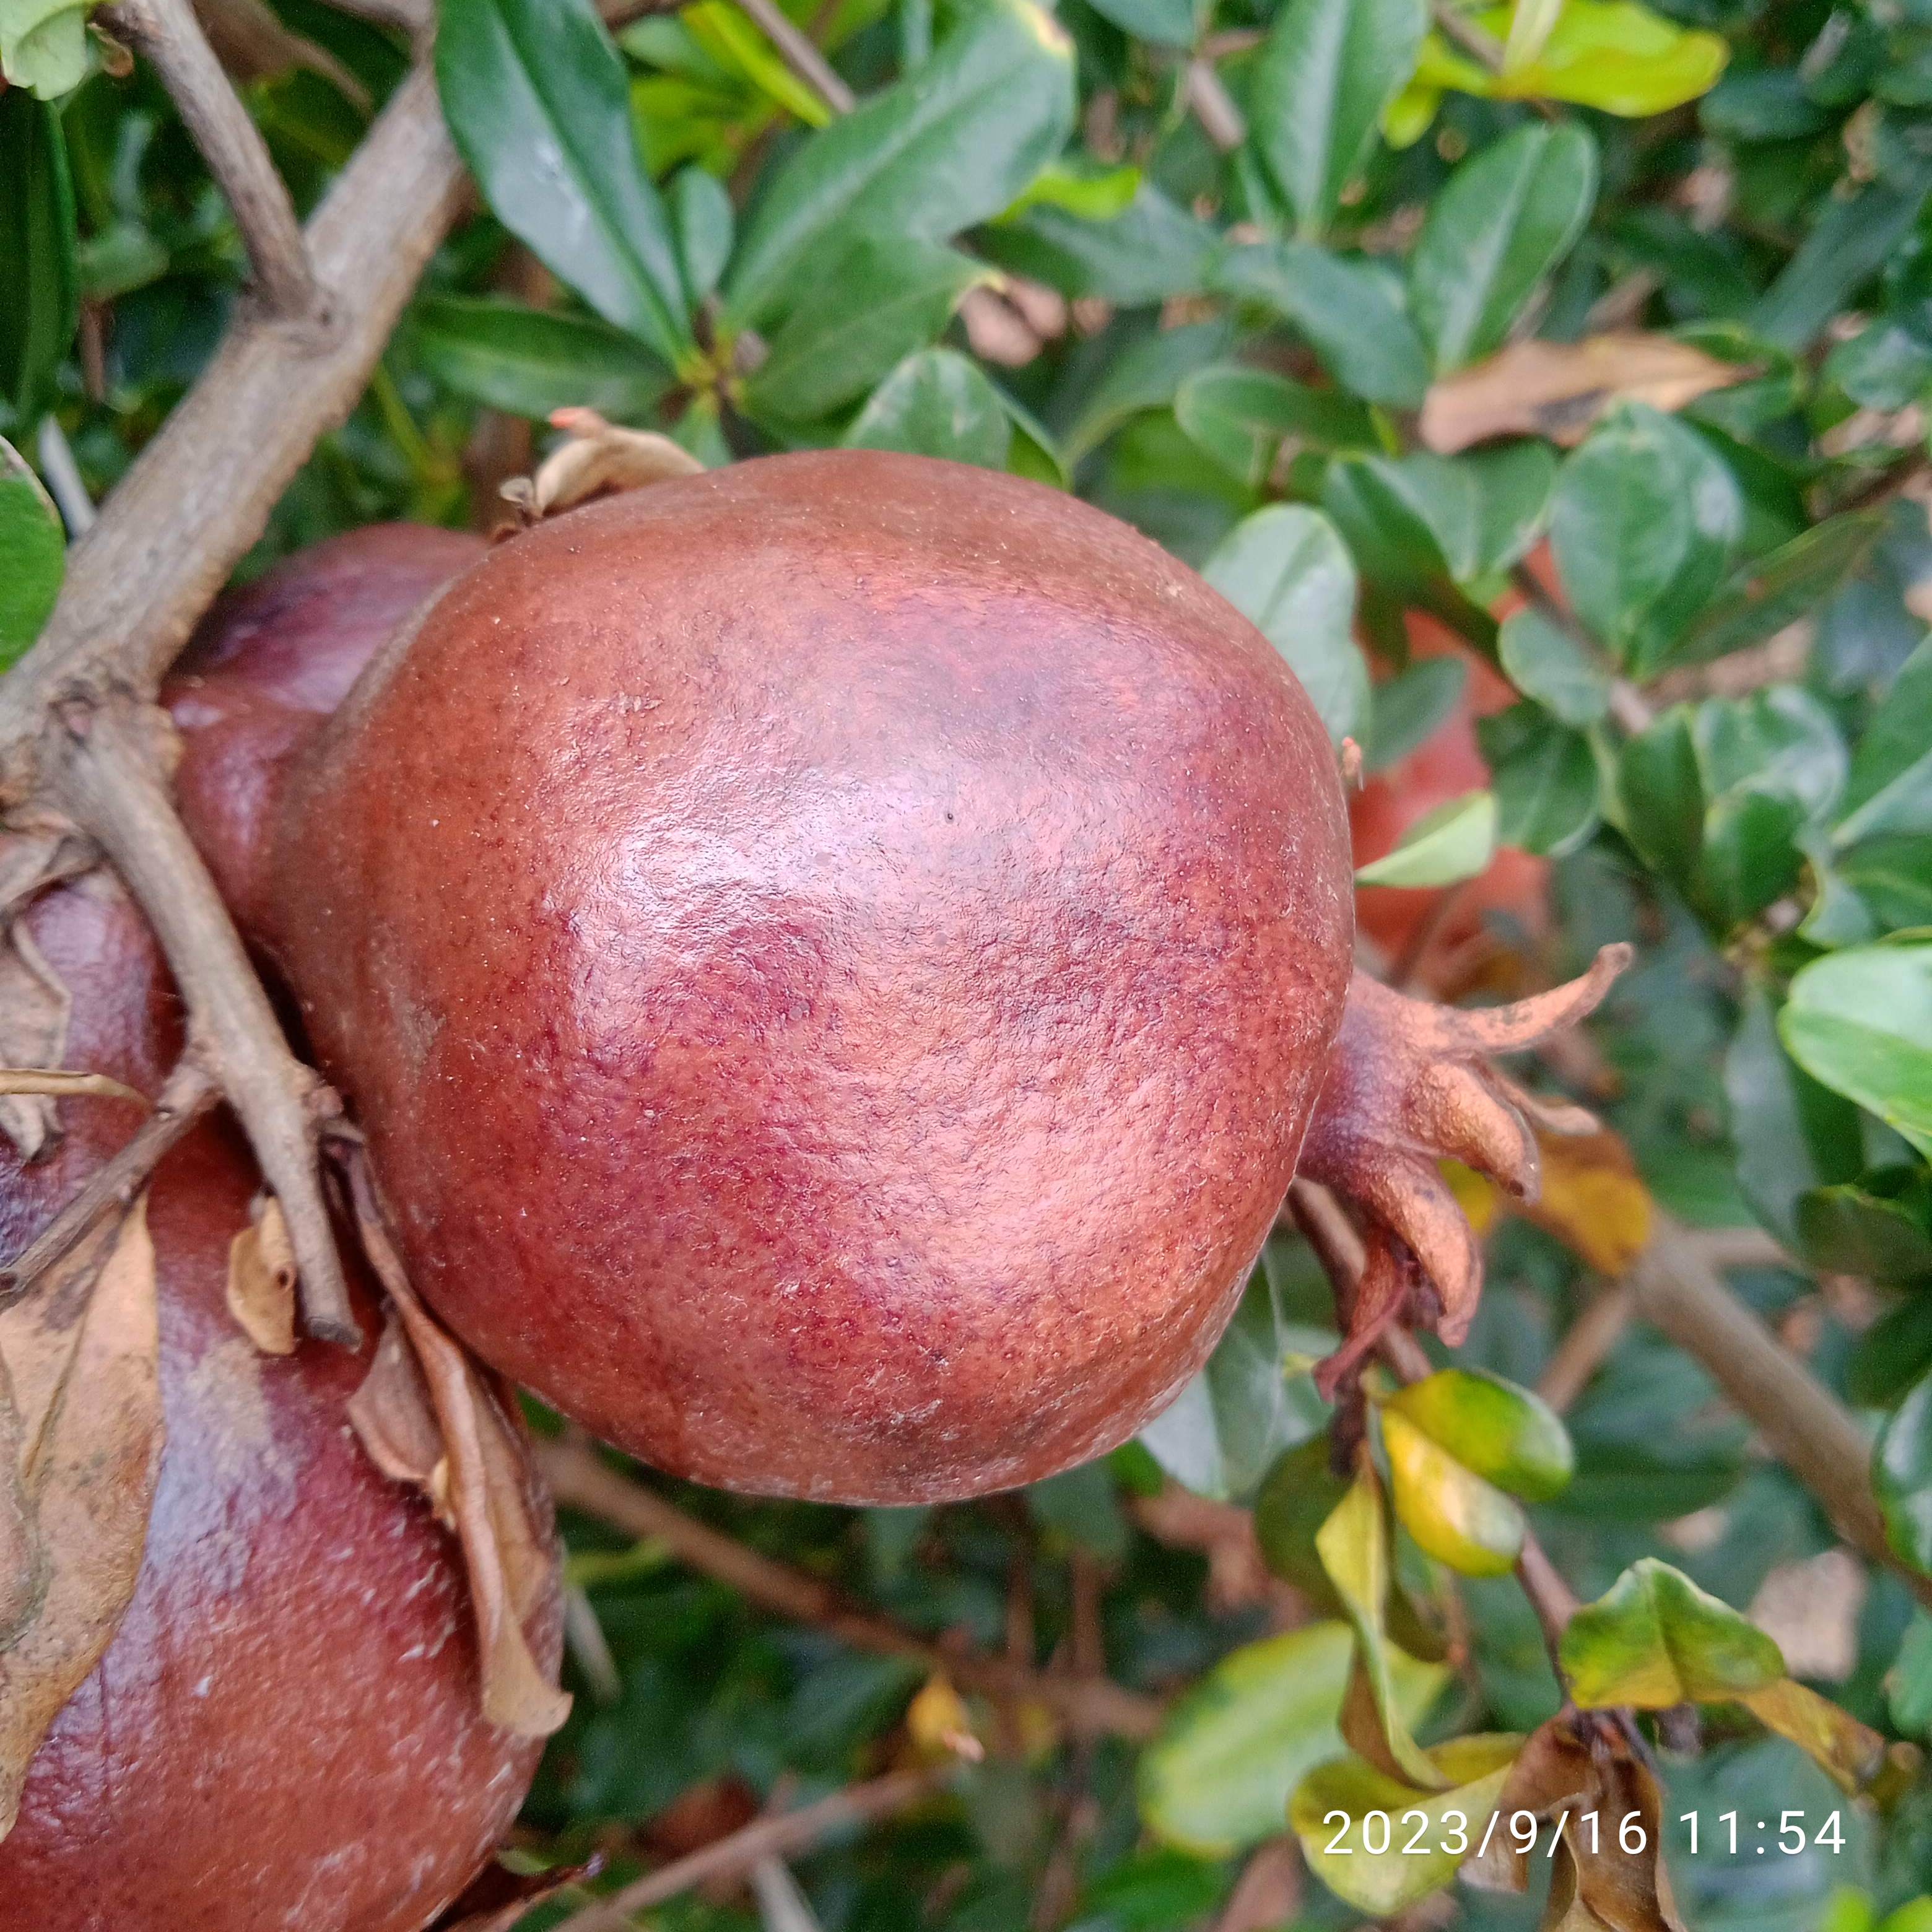
Label: Alternaria